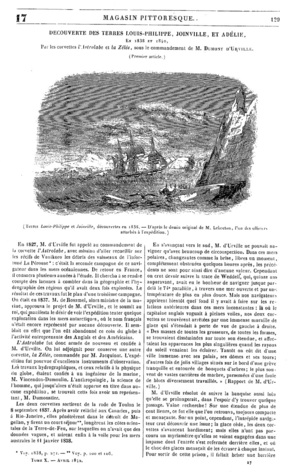
Jules Dumont d'Urville, Découvertes de 1838 et 1840, Le Magasin pittoresque, 1842, page 129. Illustration de Louis Le Breton.
Louis Le Breton est un peintre, graveur et lithographe de marine français.